Roy Thomas

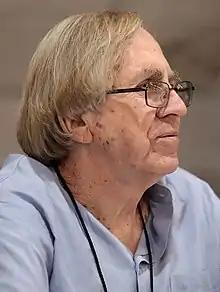
Thomas in May 2019

Roy William Thomas Jr. (born November 22, 1940) is an American comic book writer and editor. He was Stan Lee's first successor as editor-in-chief of Marvel Comics and possibly best known for introducing the pulp magazine hero Conan the Barbarian to American comics. Thomas is also known for his championing of Golden Age comic-book heroes – particularly the 1940s superhero team the Justice Society of America – and for lengthy writing stints on Marvel's "X-Men" and "The Avengers", and DC Comics' "All-Star Squadron" and "Infinity Inc.", among many other titles.